Covering sickness

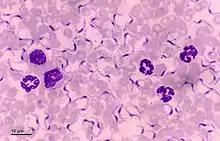
"Trypanosoma equiperdum"

Out of the "Trypanosoma" genus, "Trypanosoma equiperdum" has been discovered to be most closely linked to "Trypanosoma evansi", so much so that even observation under microscope is not sufficient to differentiate between the two as their structure is very similar.